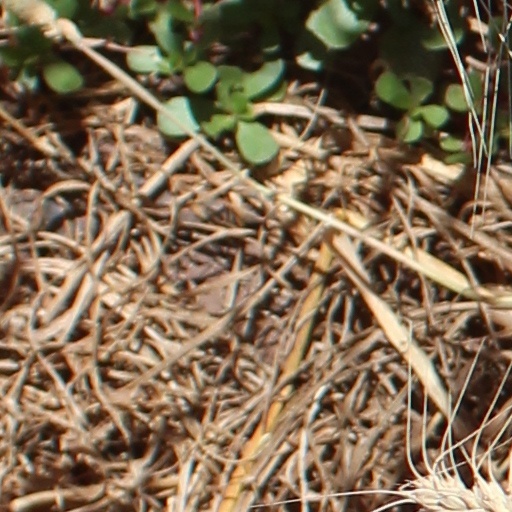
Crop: wheat